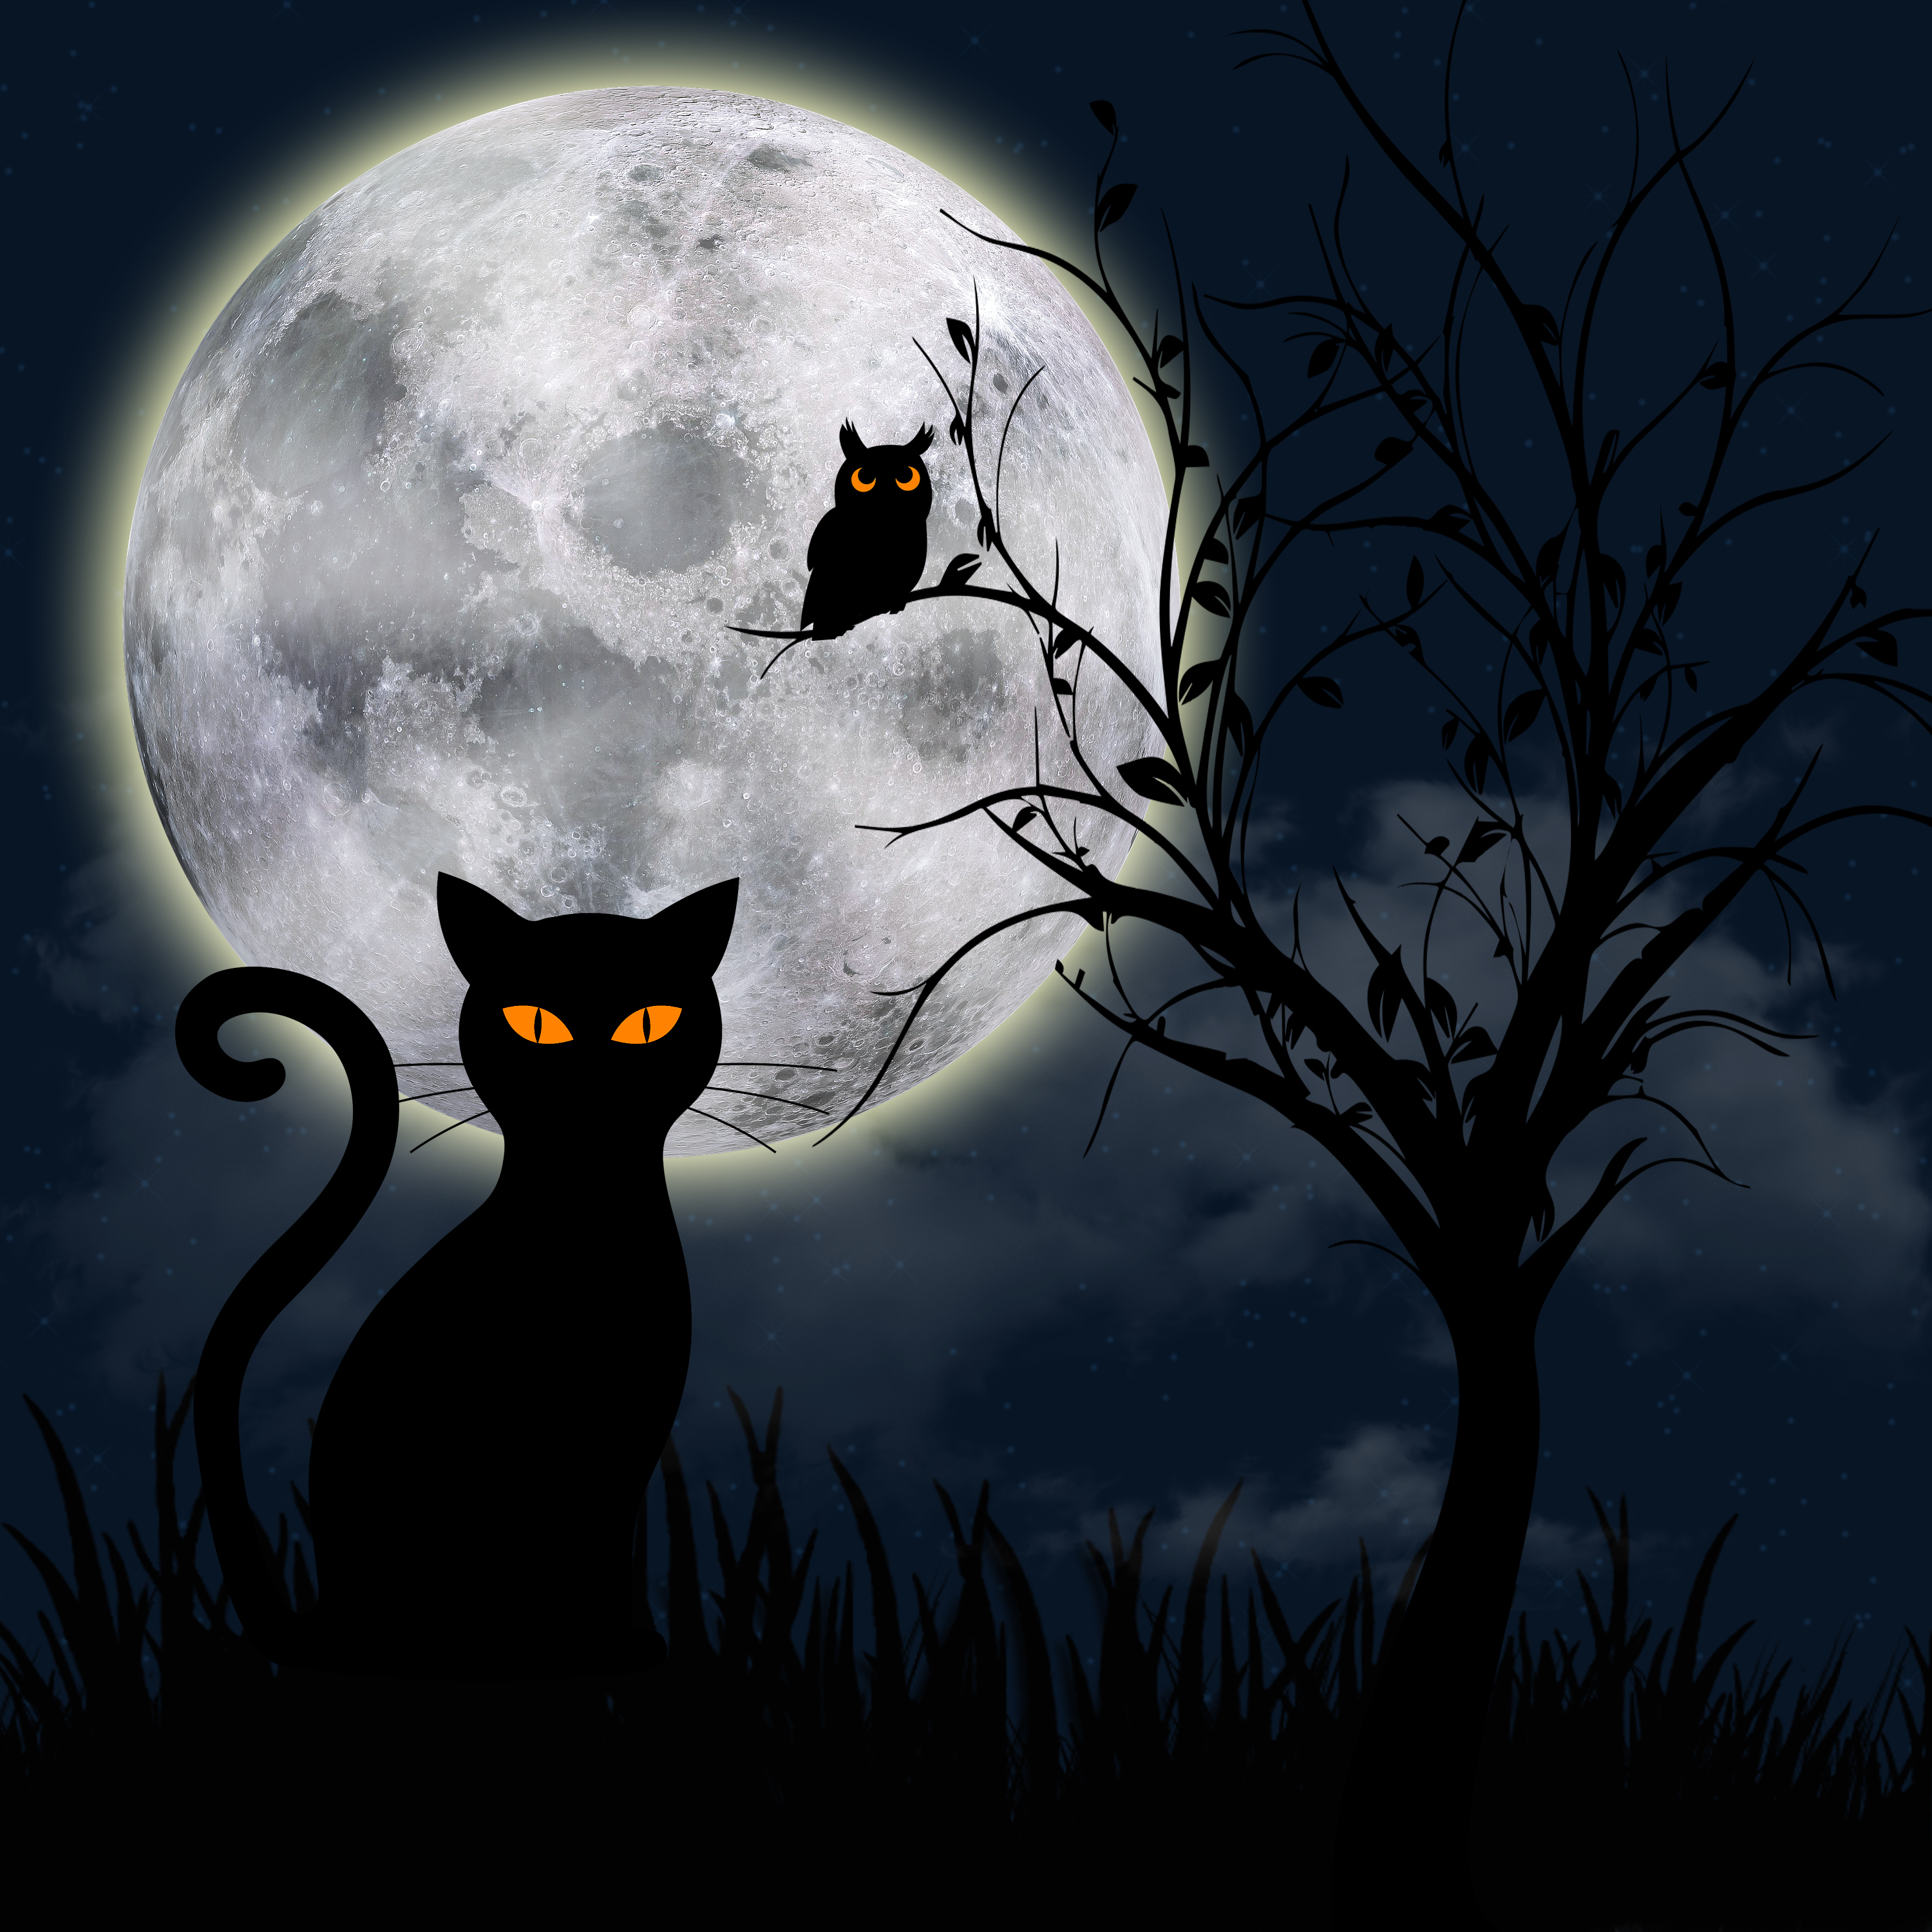
night, cat, fantasy, moon, darkness, sky, moonlight, full moon, computer wallpaper, halloween, midnight, tree